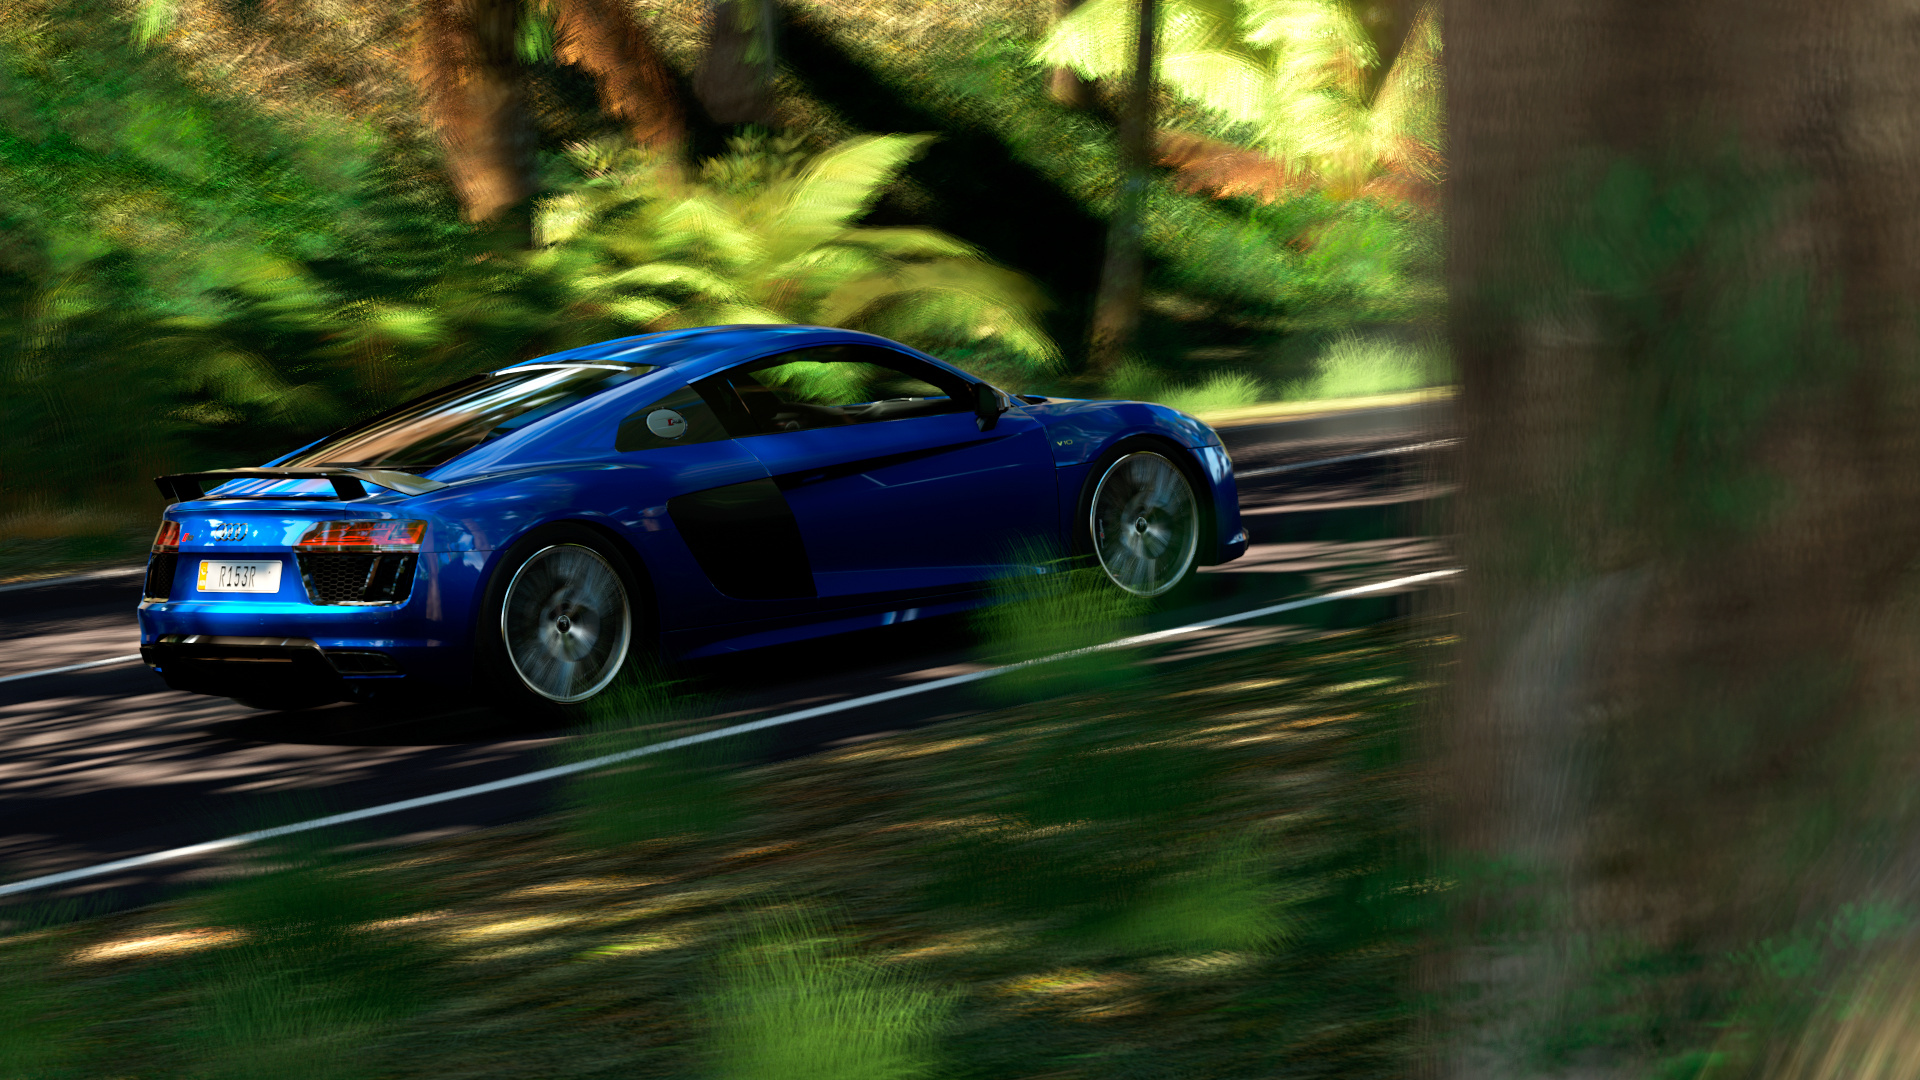
car, wheel, vehicle, sports car, supercar, audi, coupe, land vehicle, audi r8, automobile make, automotive design, performance car